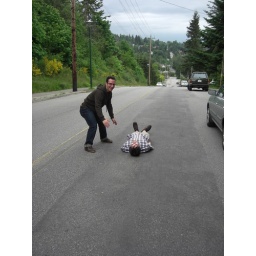
this is the hill in coquitlam bc where the street luge scene was filmed for 'hot rod'